Croppy

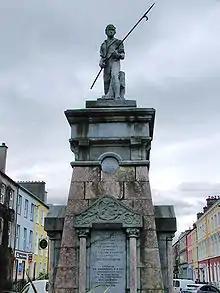
"The Croppy Boy", 1798 Pikeman Memorial, Tralee, County Kerry

Croppy was a nickname given to United Irishmen rebels during the Irish Rebellion of 1798 against British rule in Ireland.